Reculver

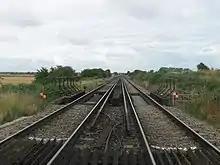
The Chatham Main Line in 2010, looking west: here the railway crosses a bridge over the River Wantsum, about south by east from Reculver.

Reculver is at the end of an unclassified road, Reculver Lane, and is about by road from the nearest major junction of the A299, or Thanet Way. From Roman times there was a connection to Canterbury by road, the presence of which is reflected in parish boundaries for much of its length. An estate map of 1685 shows the Reculver end of this road as "The King's highe Way", which may have been in use until 1875, when it was reported that a public road had been diverted because of a cliff fall near Love Street Farm. Remains of a Roman road leading to the east gate of the fort have also been found, which were "substantial ... consisting of a sandstone platform [10–13 feet (3–4 m)] wide and at least [11 inches (30 cm)] deep."